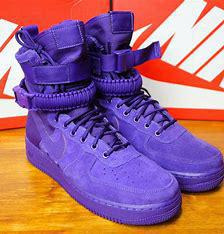
Brand: Nike
Model: Force 1